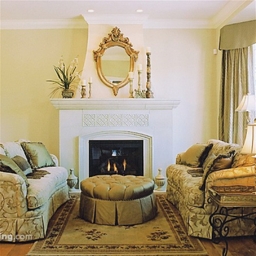
Room type: livingroom